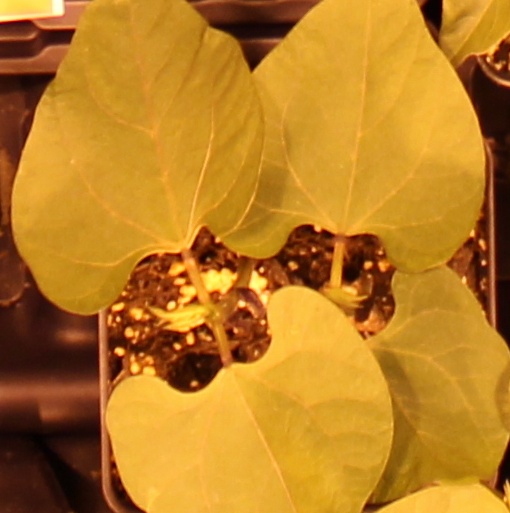
Label: Blackbean